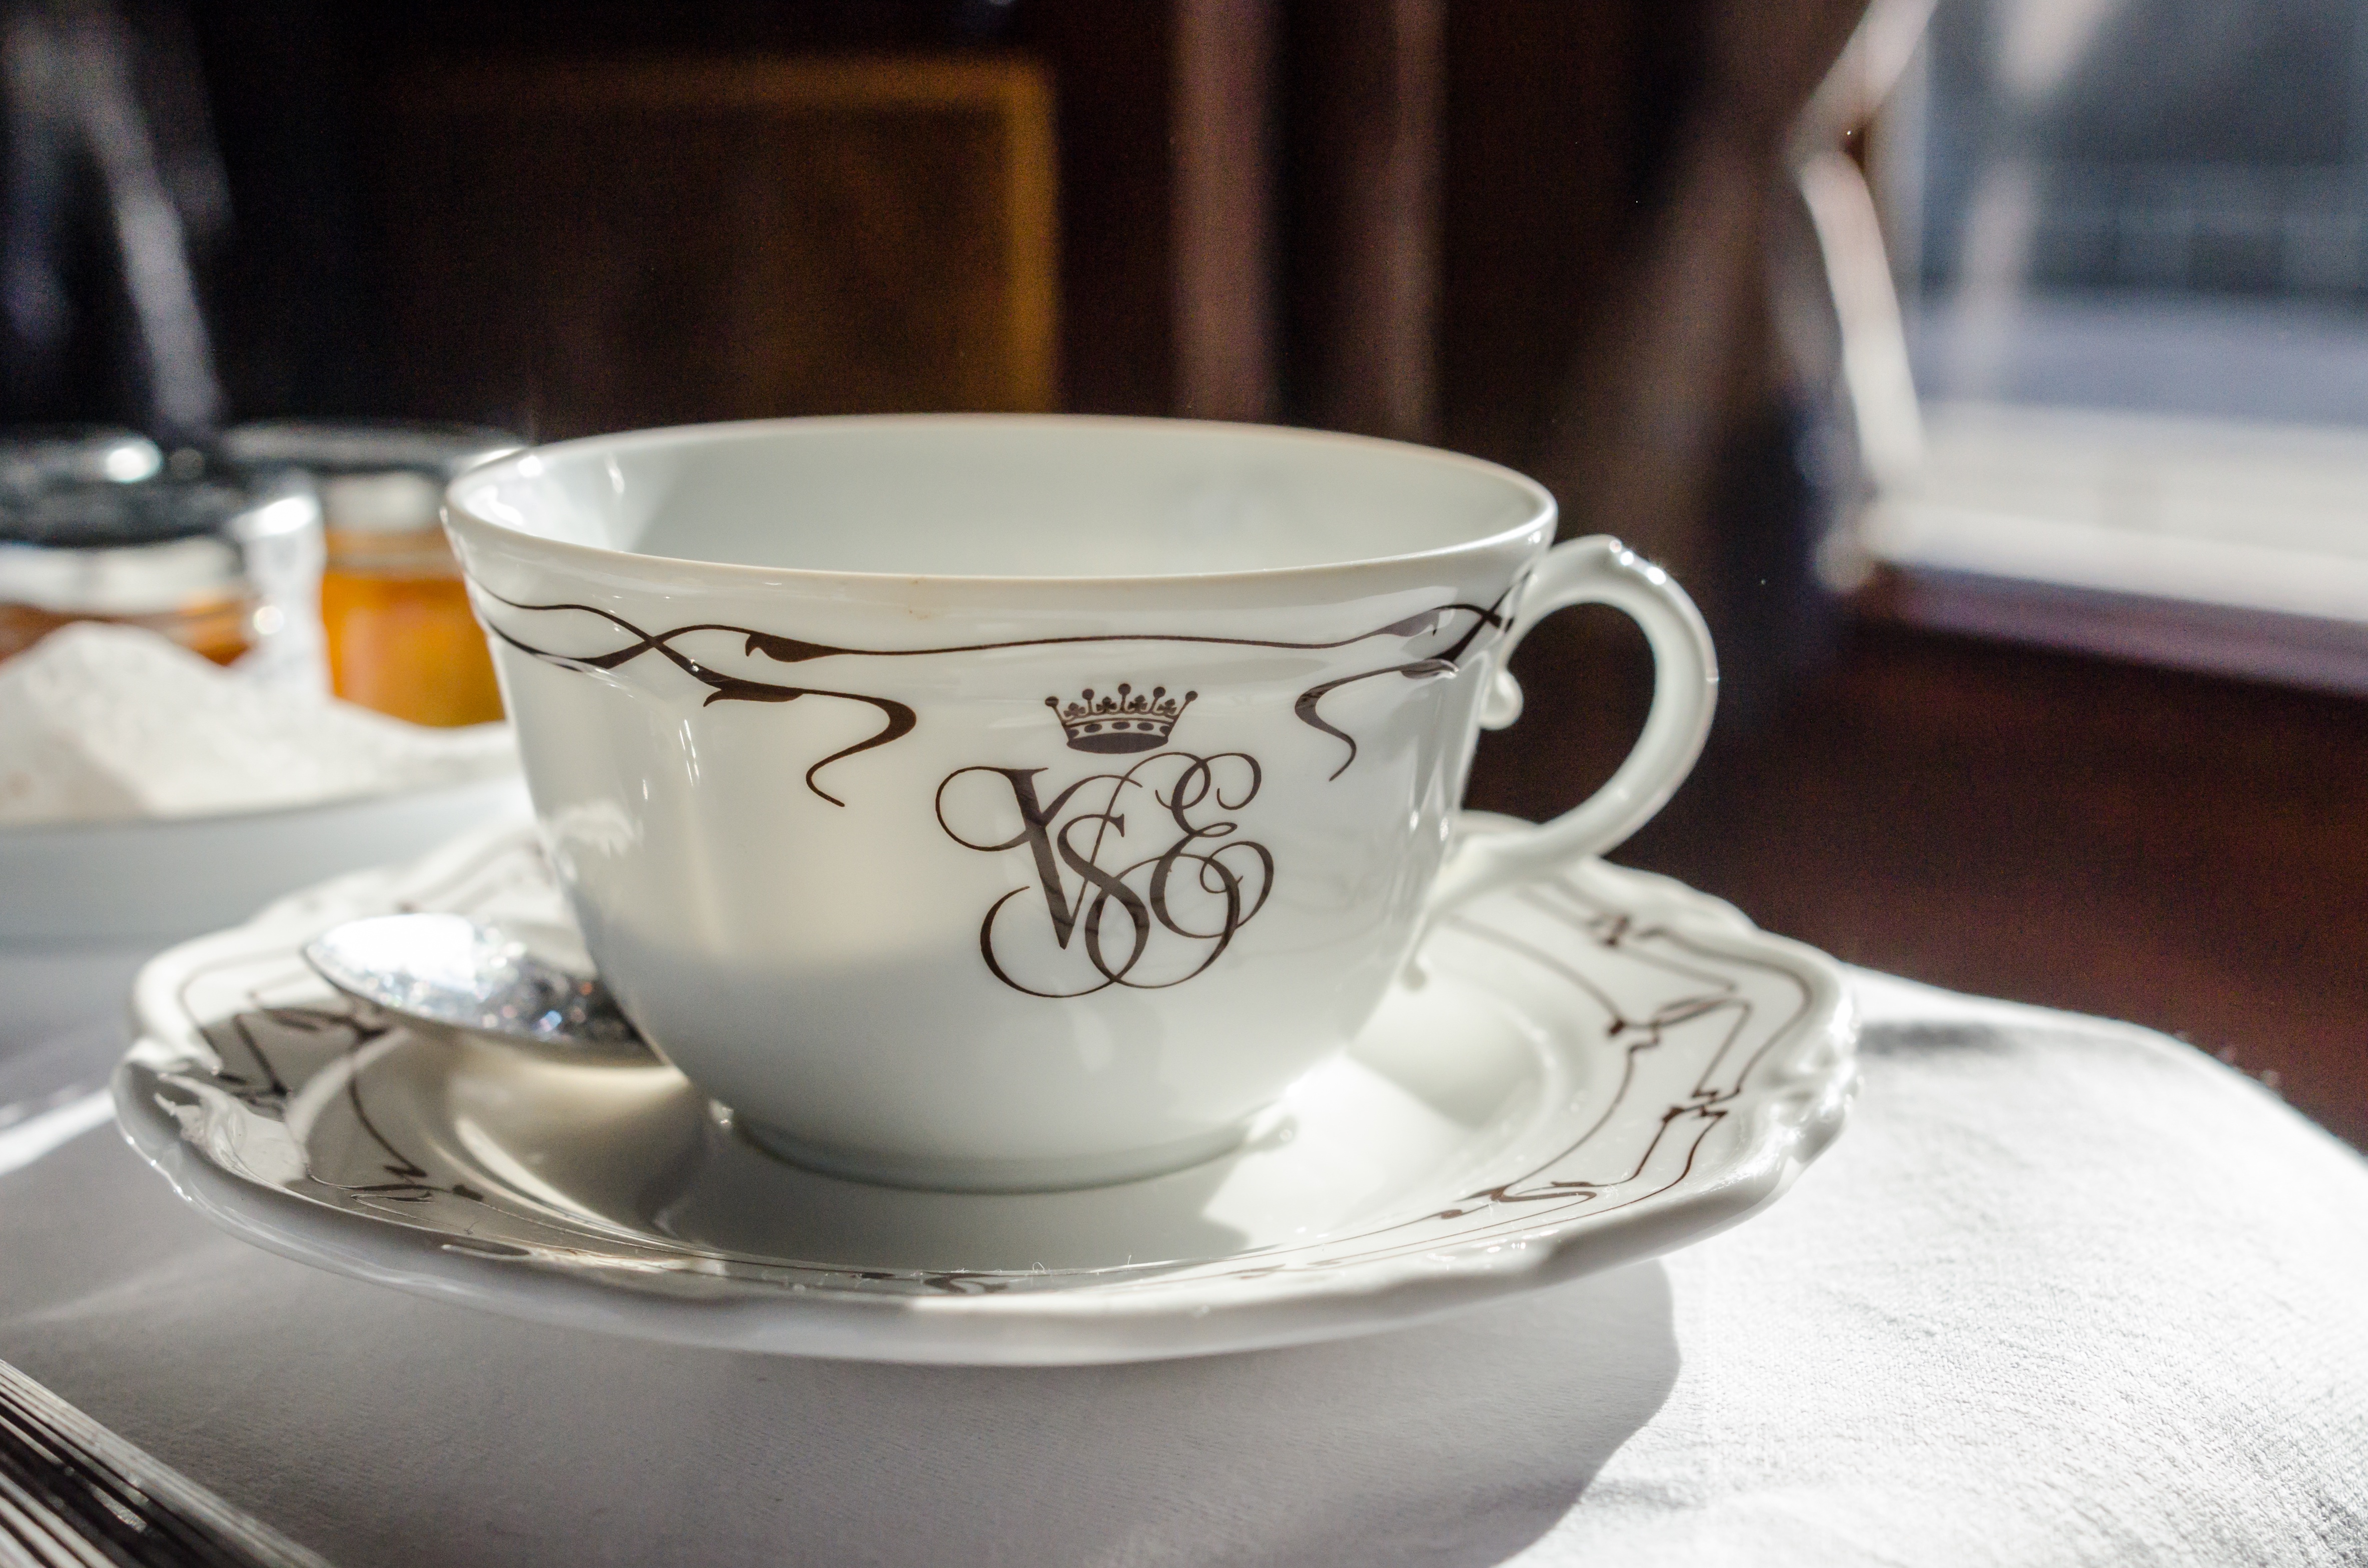
cup, saucer, ceramic, drink, espresso, coffee cup, tableware, porcelain, drinkware, serveware